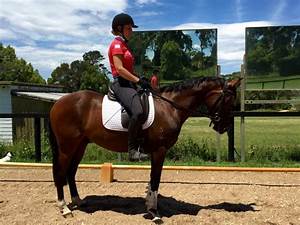
Label: horse